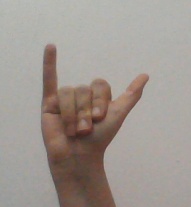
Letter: ya